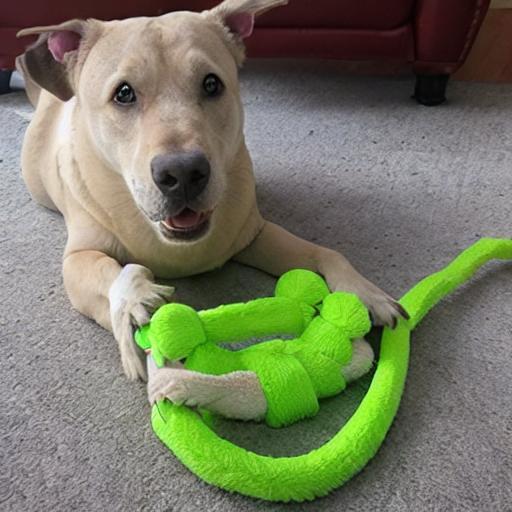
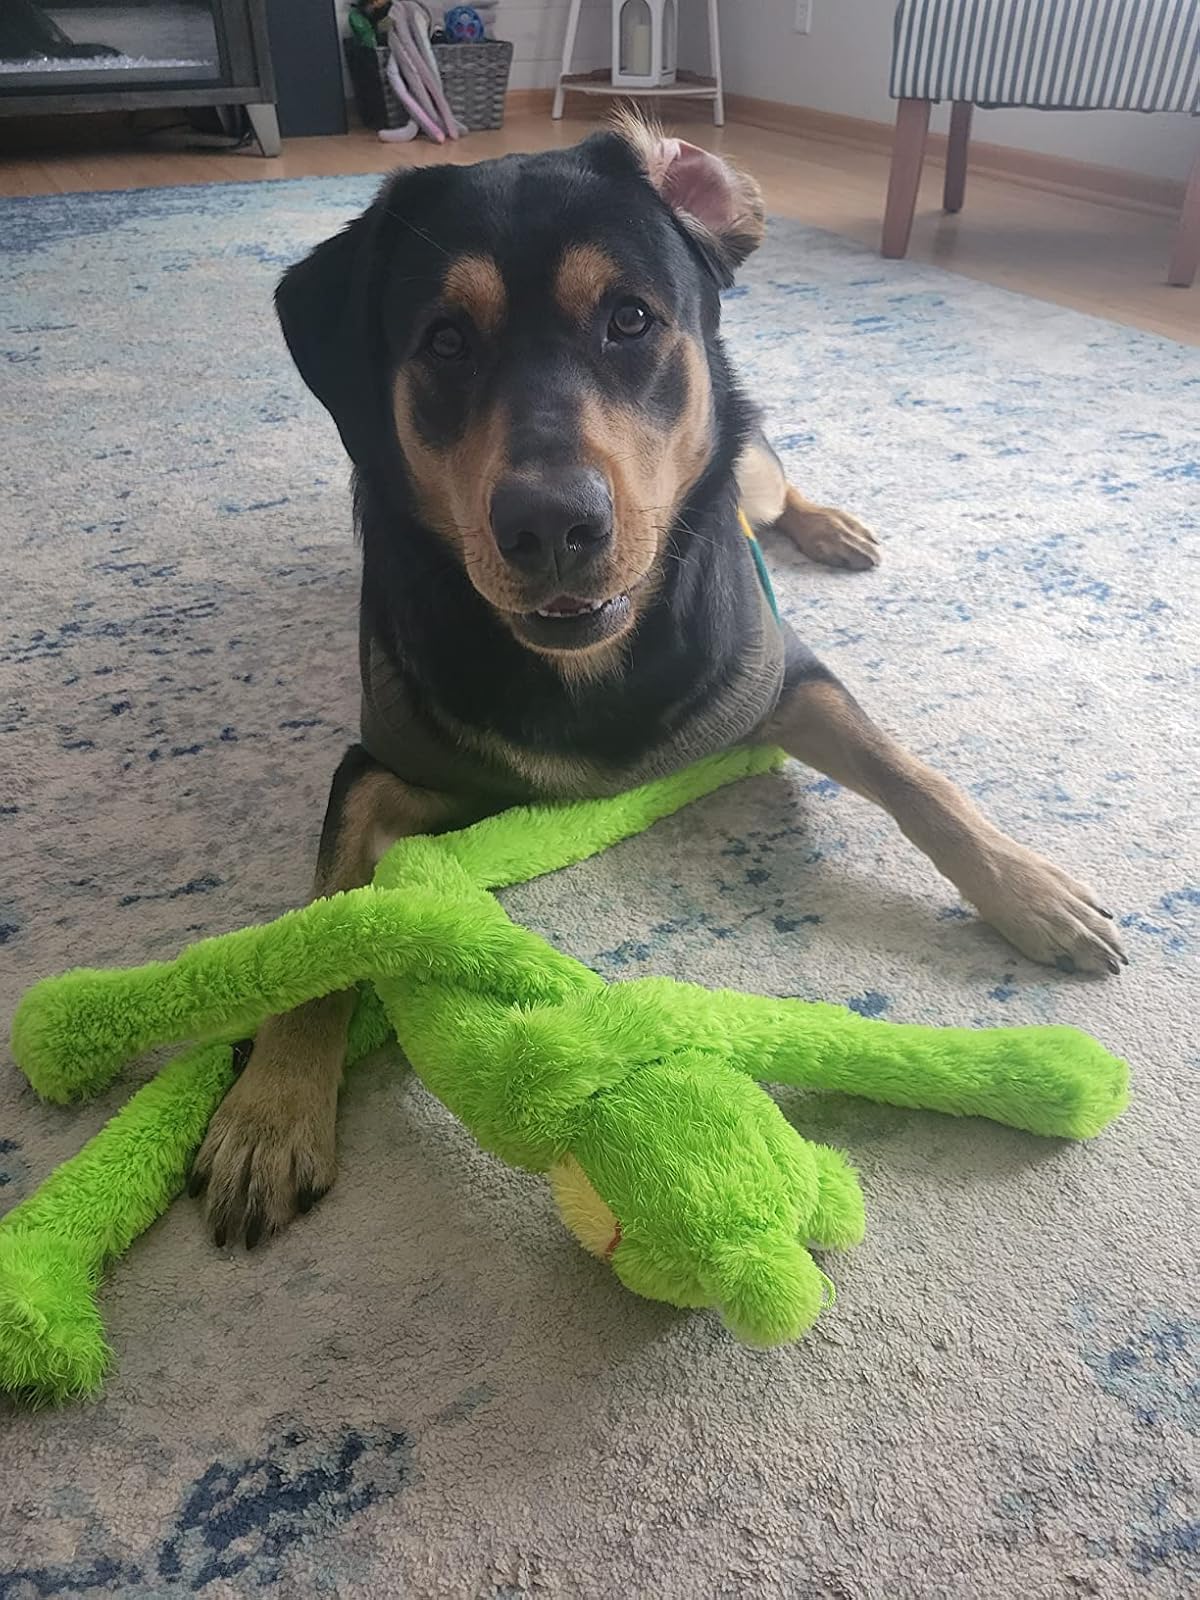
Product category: items_toy
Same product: no